Aaero

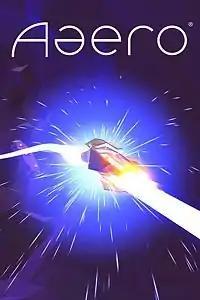

Aaero is a rhythm action rail shooter video game developed by the two person British independent video game developer Mad Fellows. "Aaero" was released on Xbox One, PlayStation 4 and Microsoft Windows, via Steam, on April 11, 2017. "Aaero: Complete Edition", a version with downloadable content and other add-ons was released for the Nintendo Switch on December 24, 2018. It was released in Japan on December 27, 2018.